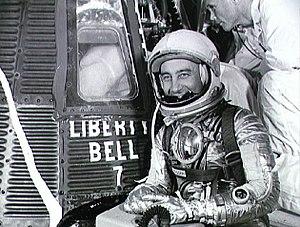
Le programme Mercury est le premier programme spatial américain à avoir envoyé un Américain dans l'espace. Il débute en 1958, quelques mois après la création de l'agence spatiale américaine NASA, et s'achève en 1963. Les objectifs du programme sont de placer un homme en orbite autour de la Terre, d'étudier les effets de l'impesanteur sur l'organisme humain et de mettre au point un système de récupération fiable du véhicule spatial et de son équipage.